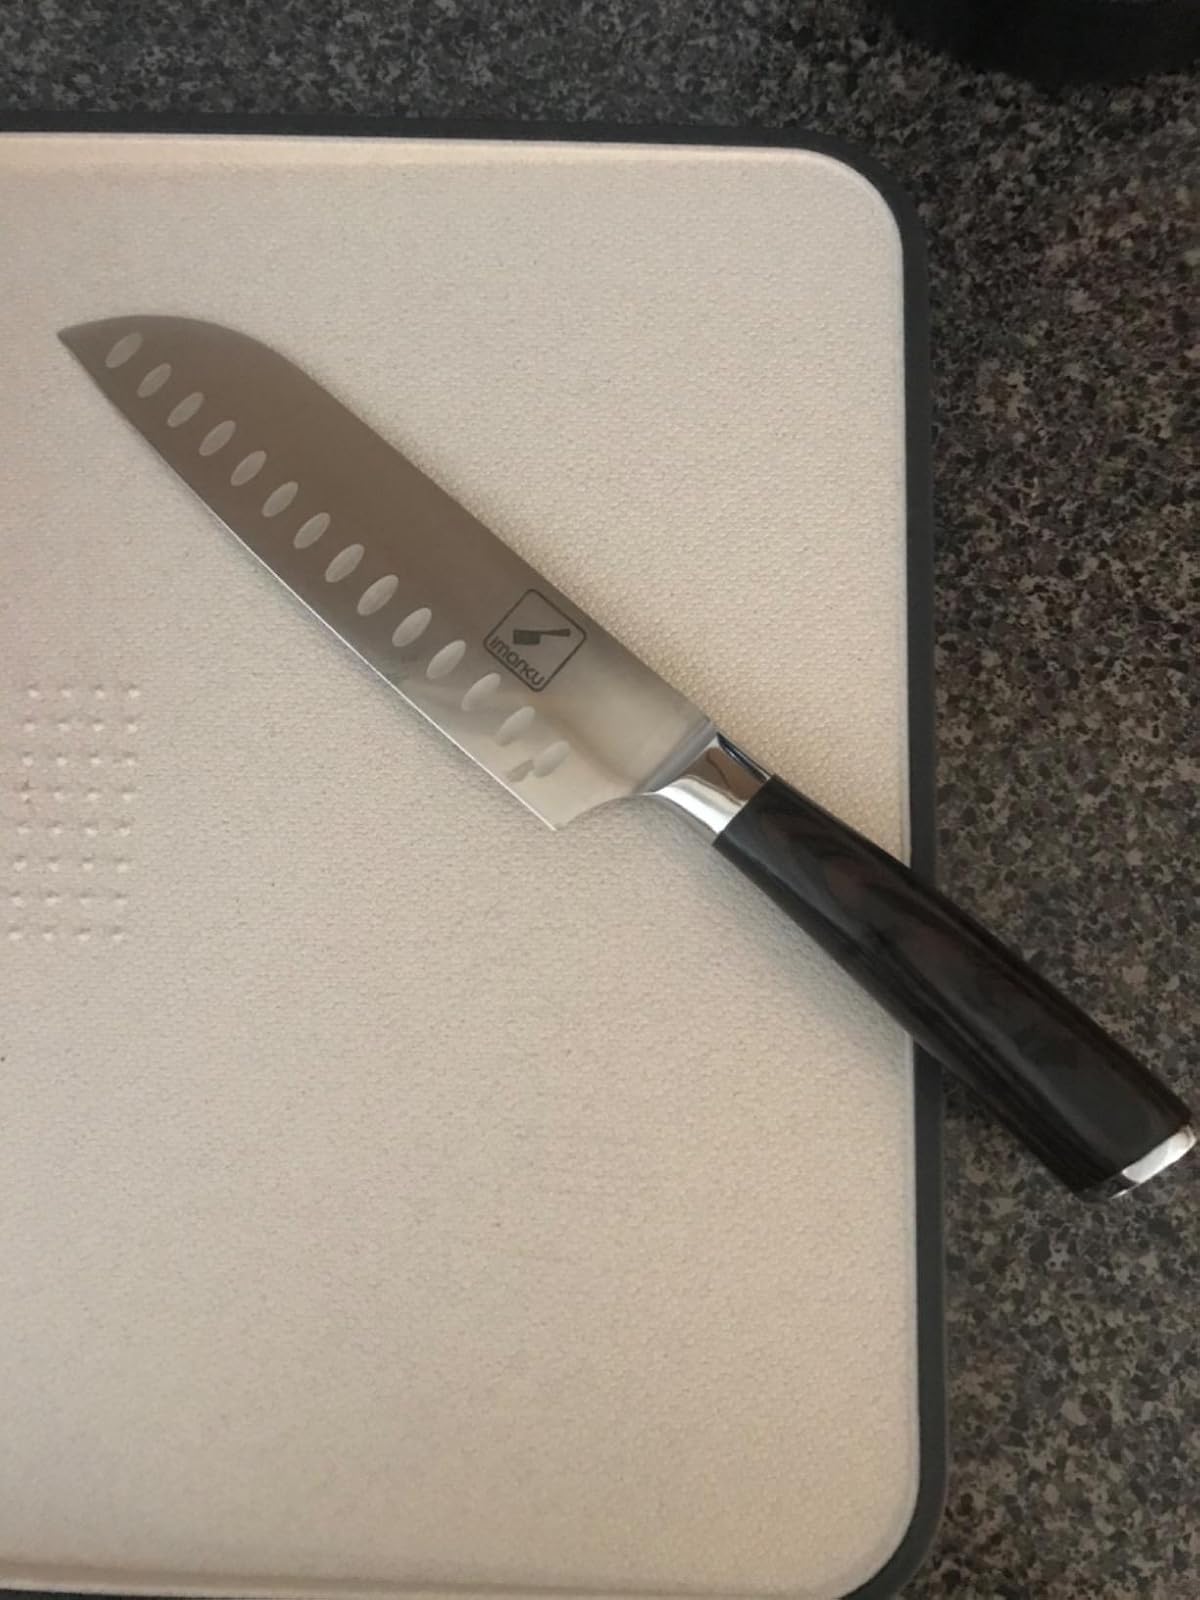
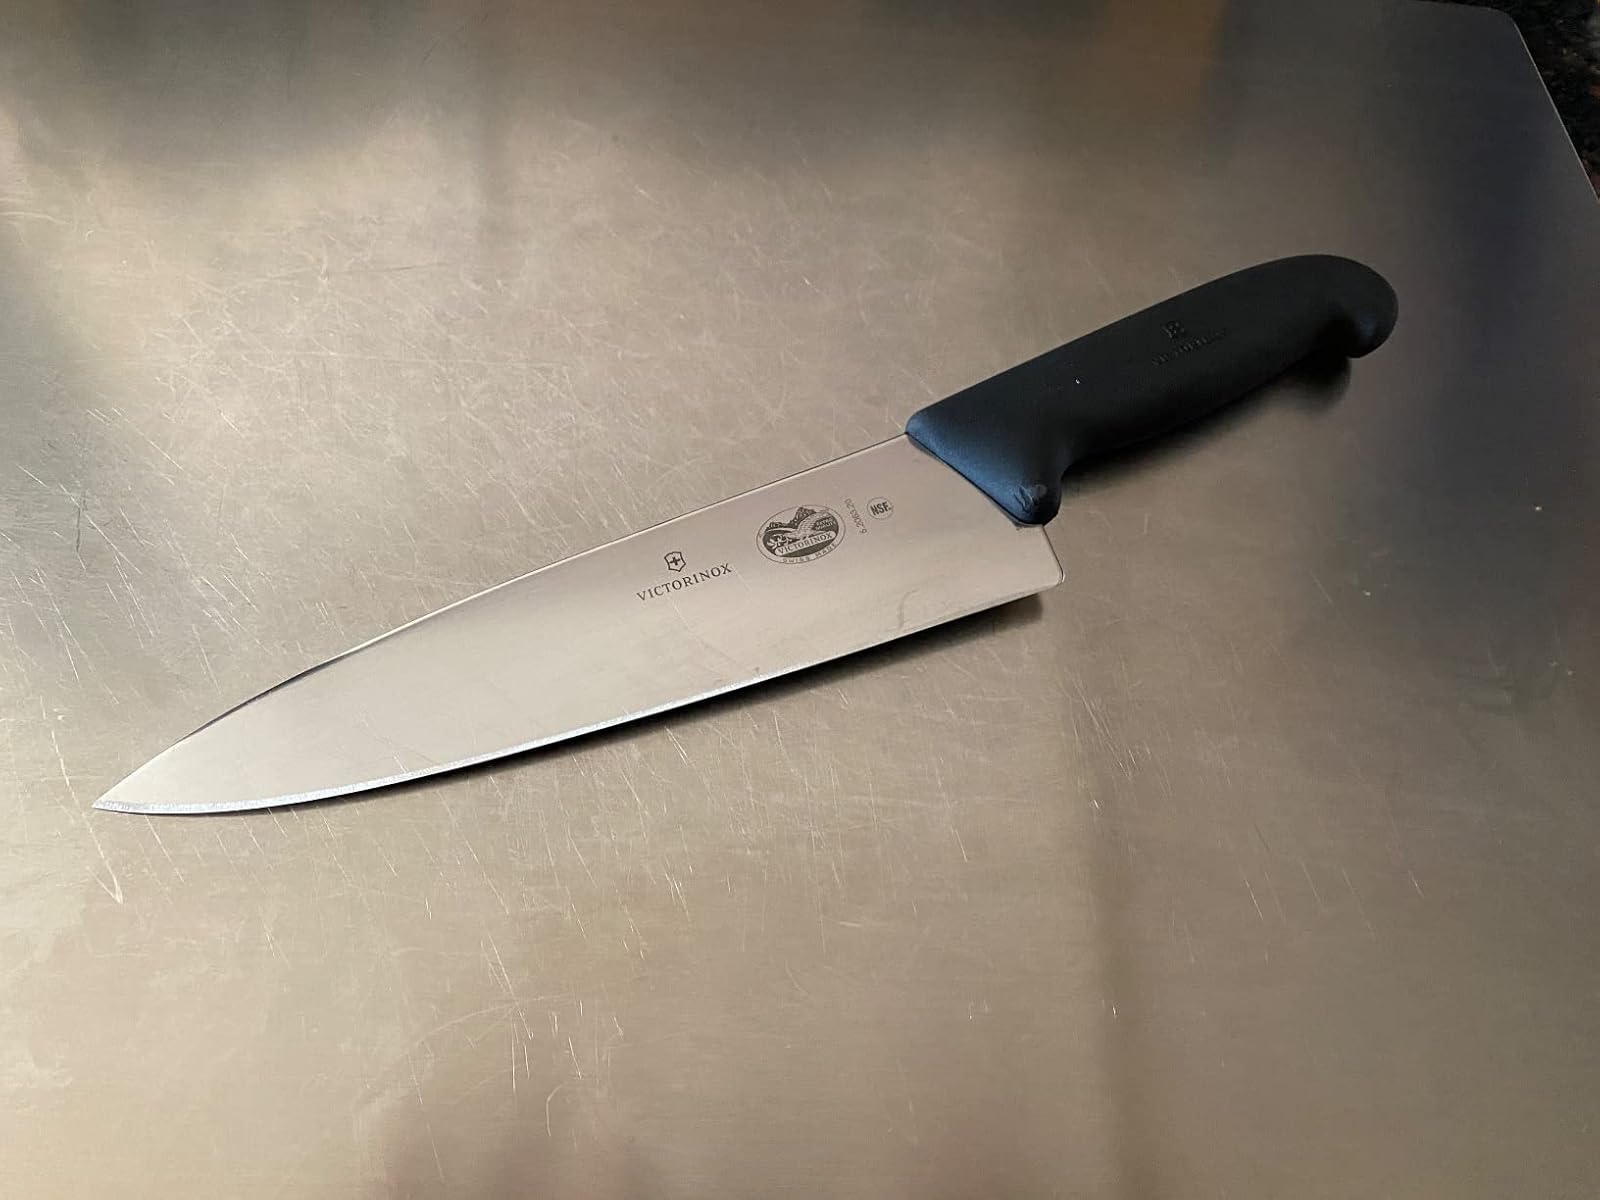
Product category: items_knife
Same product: no